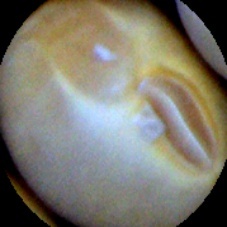
Label: Skin-damaged